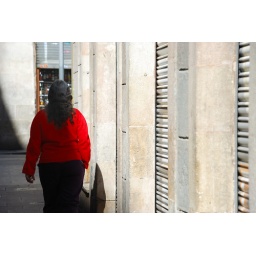
Una mujer de rojo camina / A woman in red walking